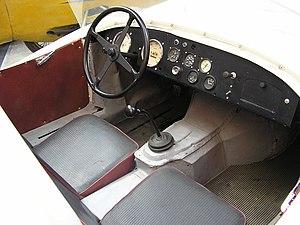
Cet article s'intéresse au fonctionnement de l'automobile dans sa globalité ou plus exactement au fonctionnement d'un véhicule automobile ainsi qu'à ses différents organes, périphériques et éléments constitutifs essentiels.